Nelly Frijda

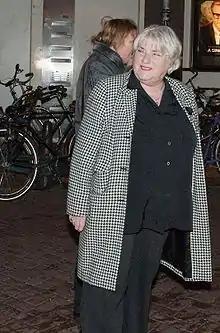
Frijda in 2010

Nelly Frijda-Wiegel (born 4 May 1936) is a Dutch actress, voice actress, cabaret artist, and former politician.